Eynsford

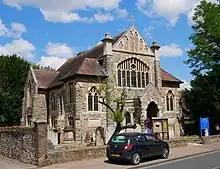
The Eynsford Baptist Church

Another famous resident was Arthur Mee who built and lived in Eynsford Hill, a grand house overlooking the village. Mee edited both the weekly Children's Newspaper and the Children's Encyclopaedia, in which the design and construction of Eynsford Hill was chronicled. Whether the name of Eliza Doolittle's husband Freddy Eynsford-Hill in George Bernard Shaw's "Pygmalion" is connected to the house is a matter of conjecture.